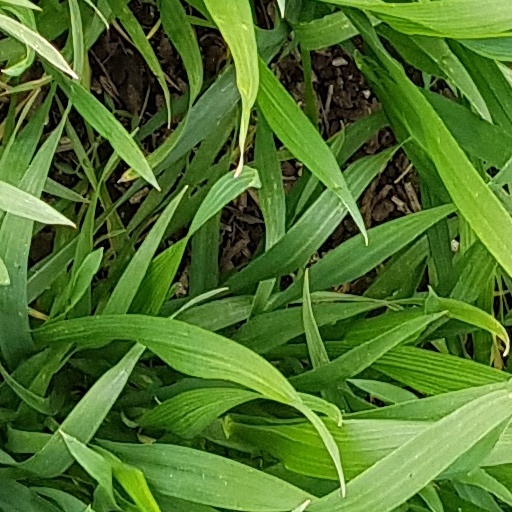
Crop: wheat